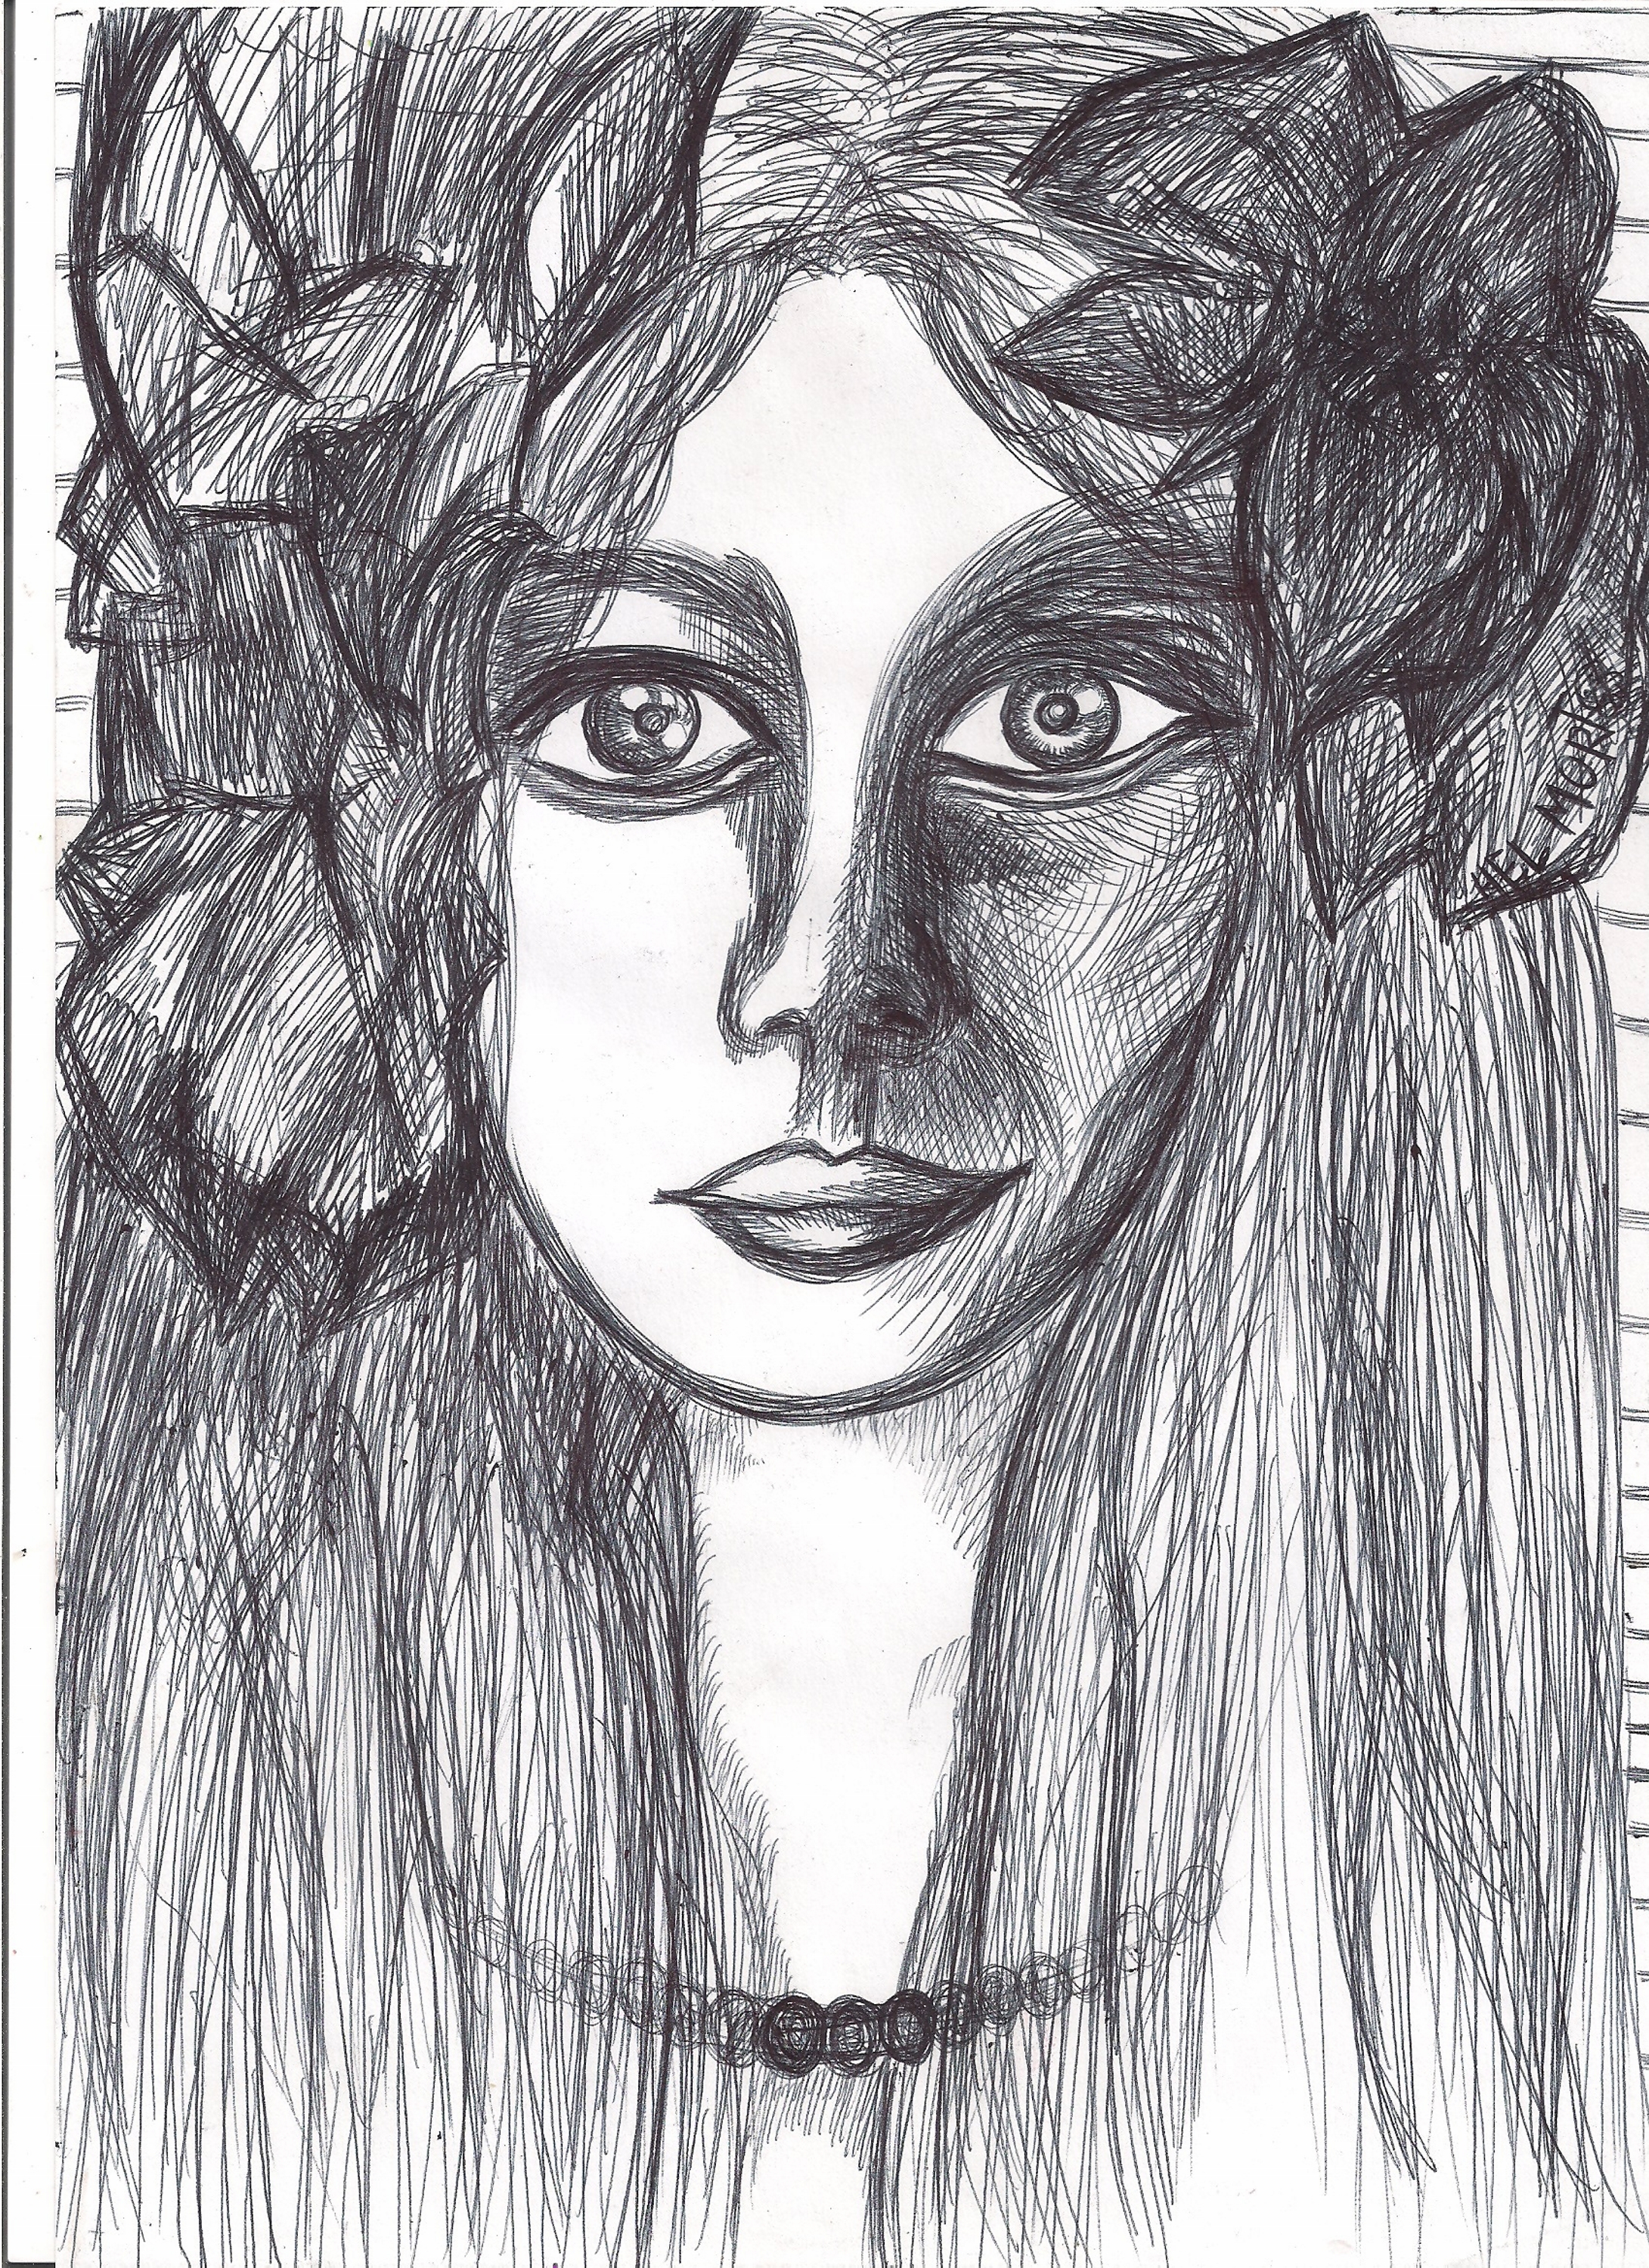
art, beautiful, Helen Mort, woman, london, fine art, contemporary art, fashion, girl, model, nude, conceptual art, europe, Saatchi, draw, drawing, painting, graphic, face, sketch, eyebrow, head, nose, line art, self portrait, illustration, eye, forehead, artwork, lip, black and white, line, portrait, figure drawing, jaw, fashion illustration, iris, long hair